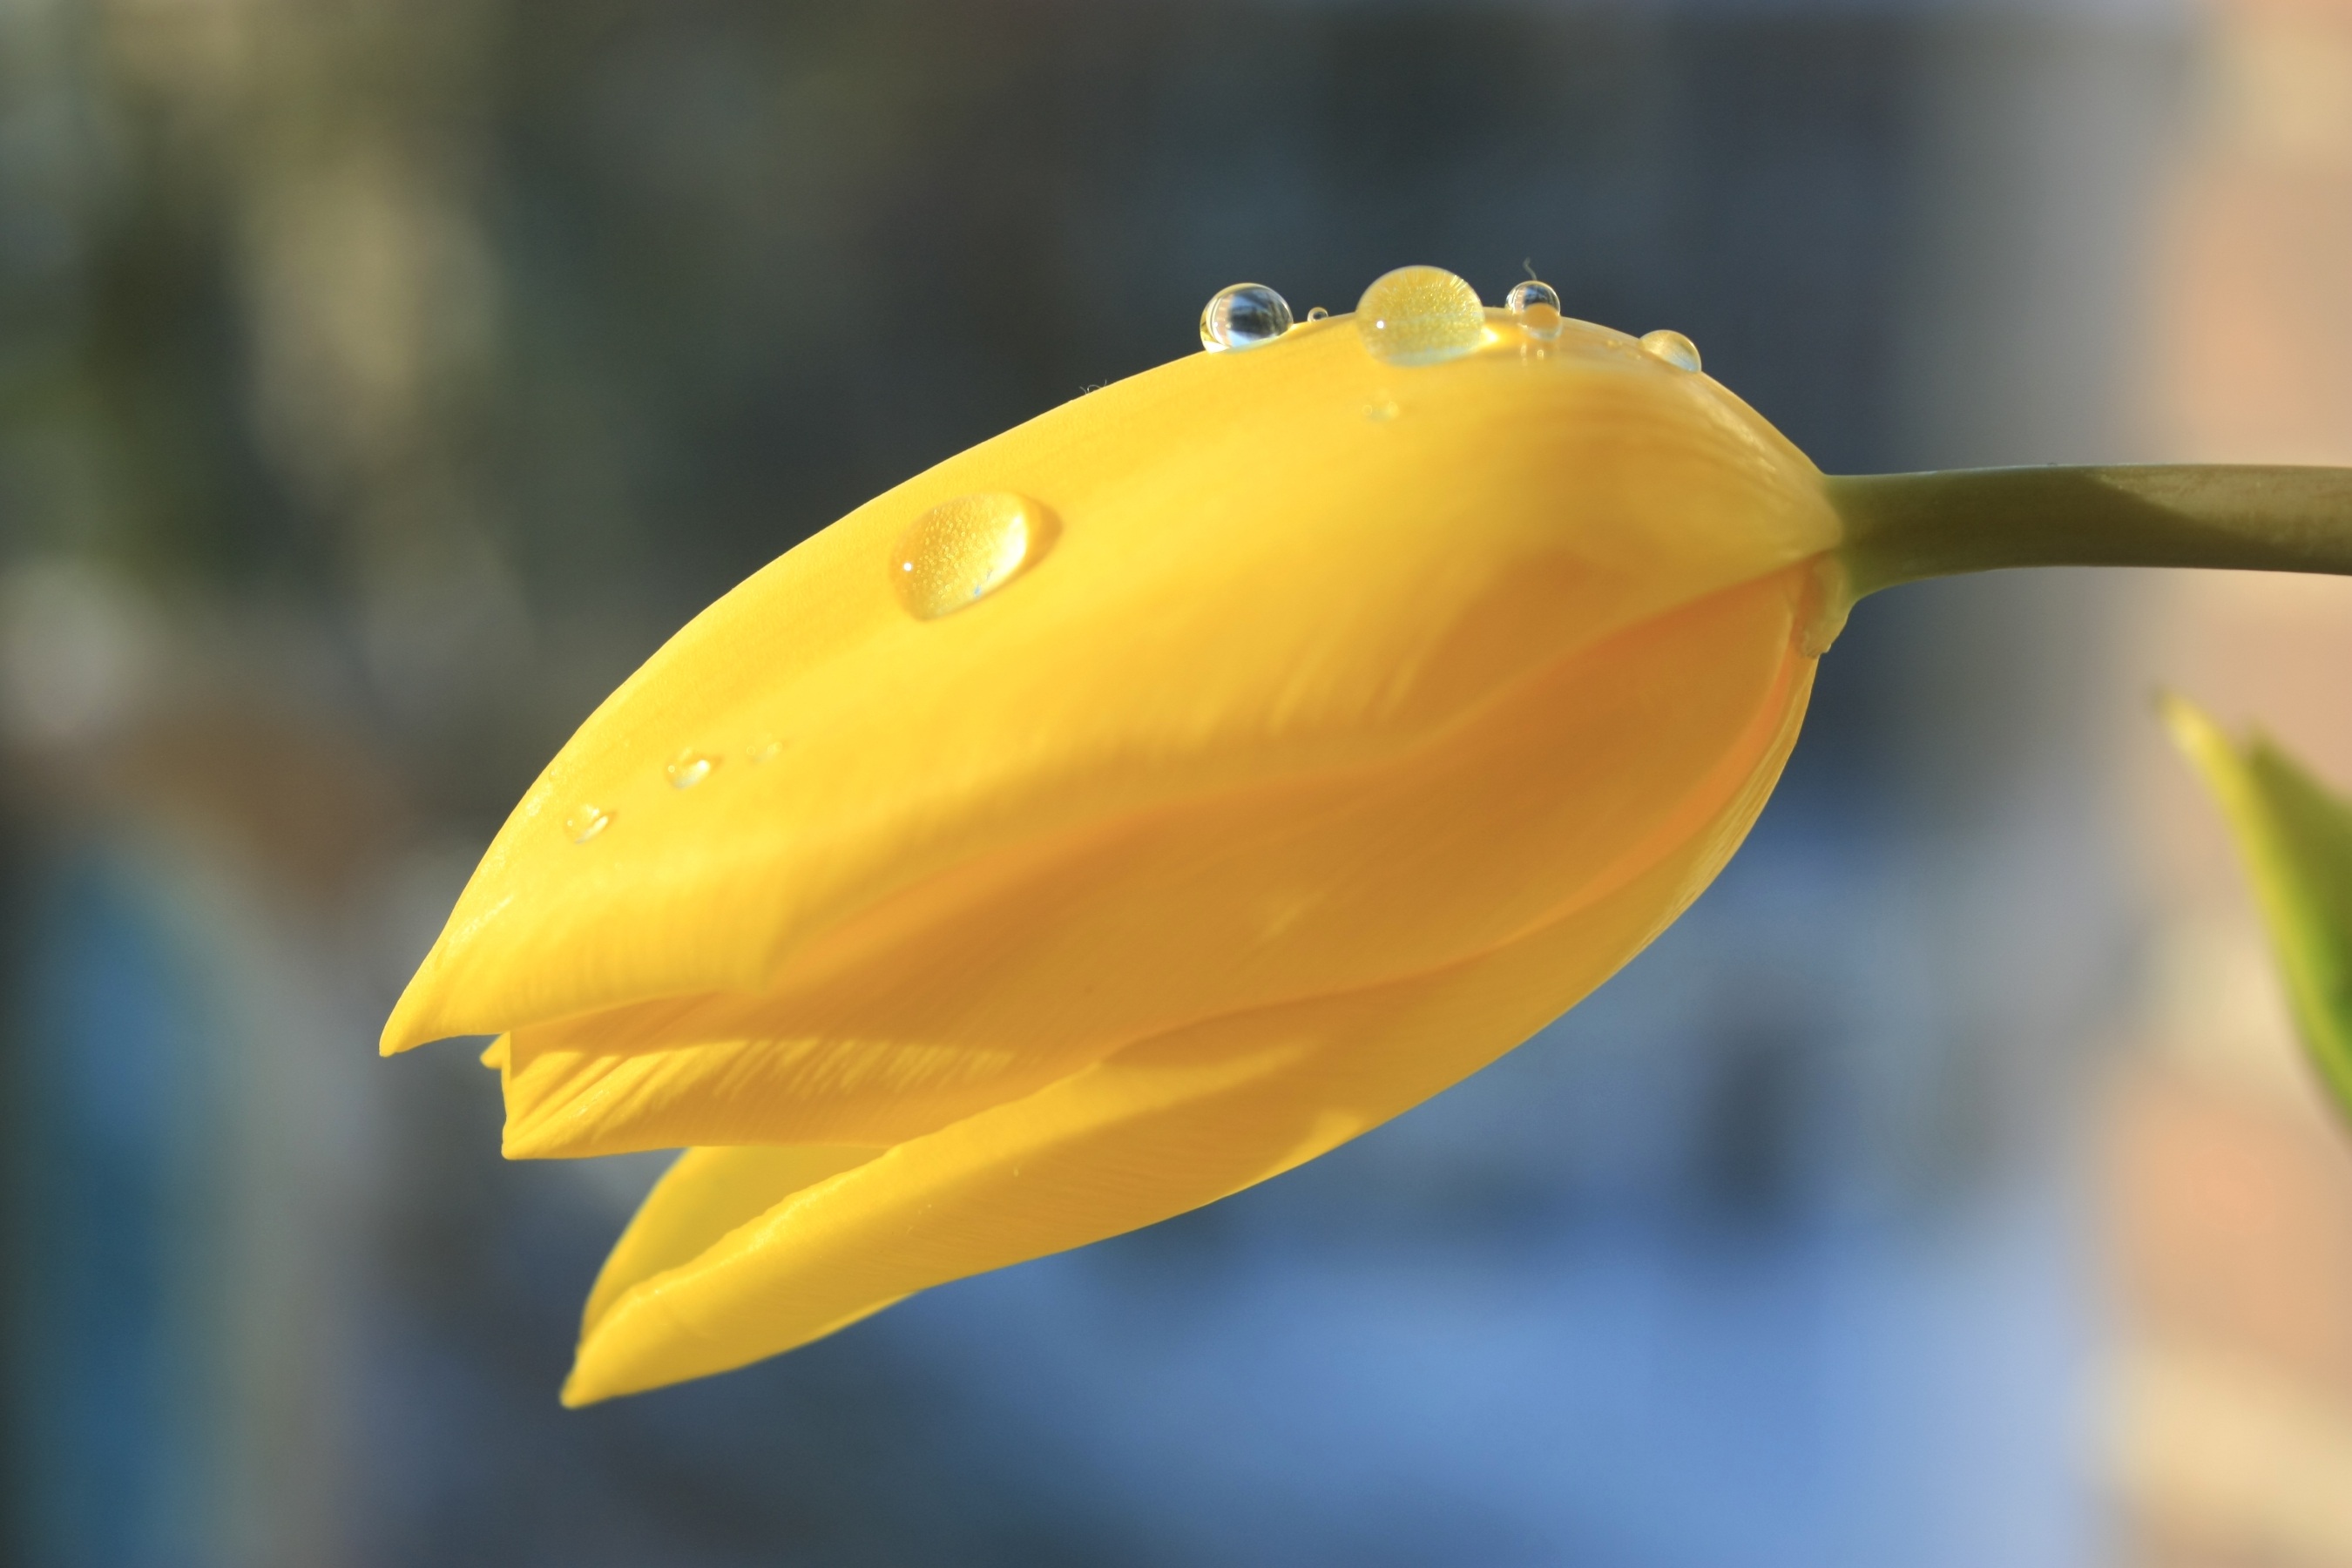
nature, plant, photography, leaf, flower, petal, bouquet, pollen, spring, red, produce, color, natural, colorful, yellow, flora, close up, springtime, tulips, spring flowers, macro photography, flowering plant, plant stem, land plant